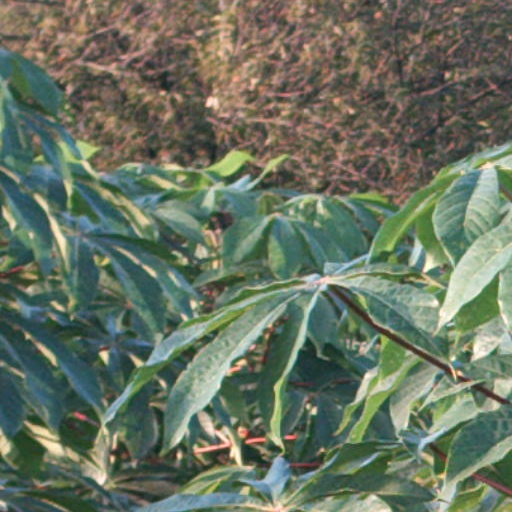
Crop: cassava